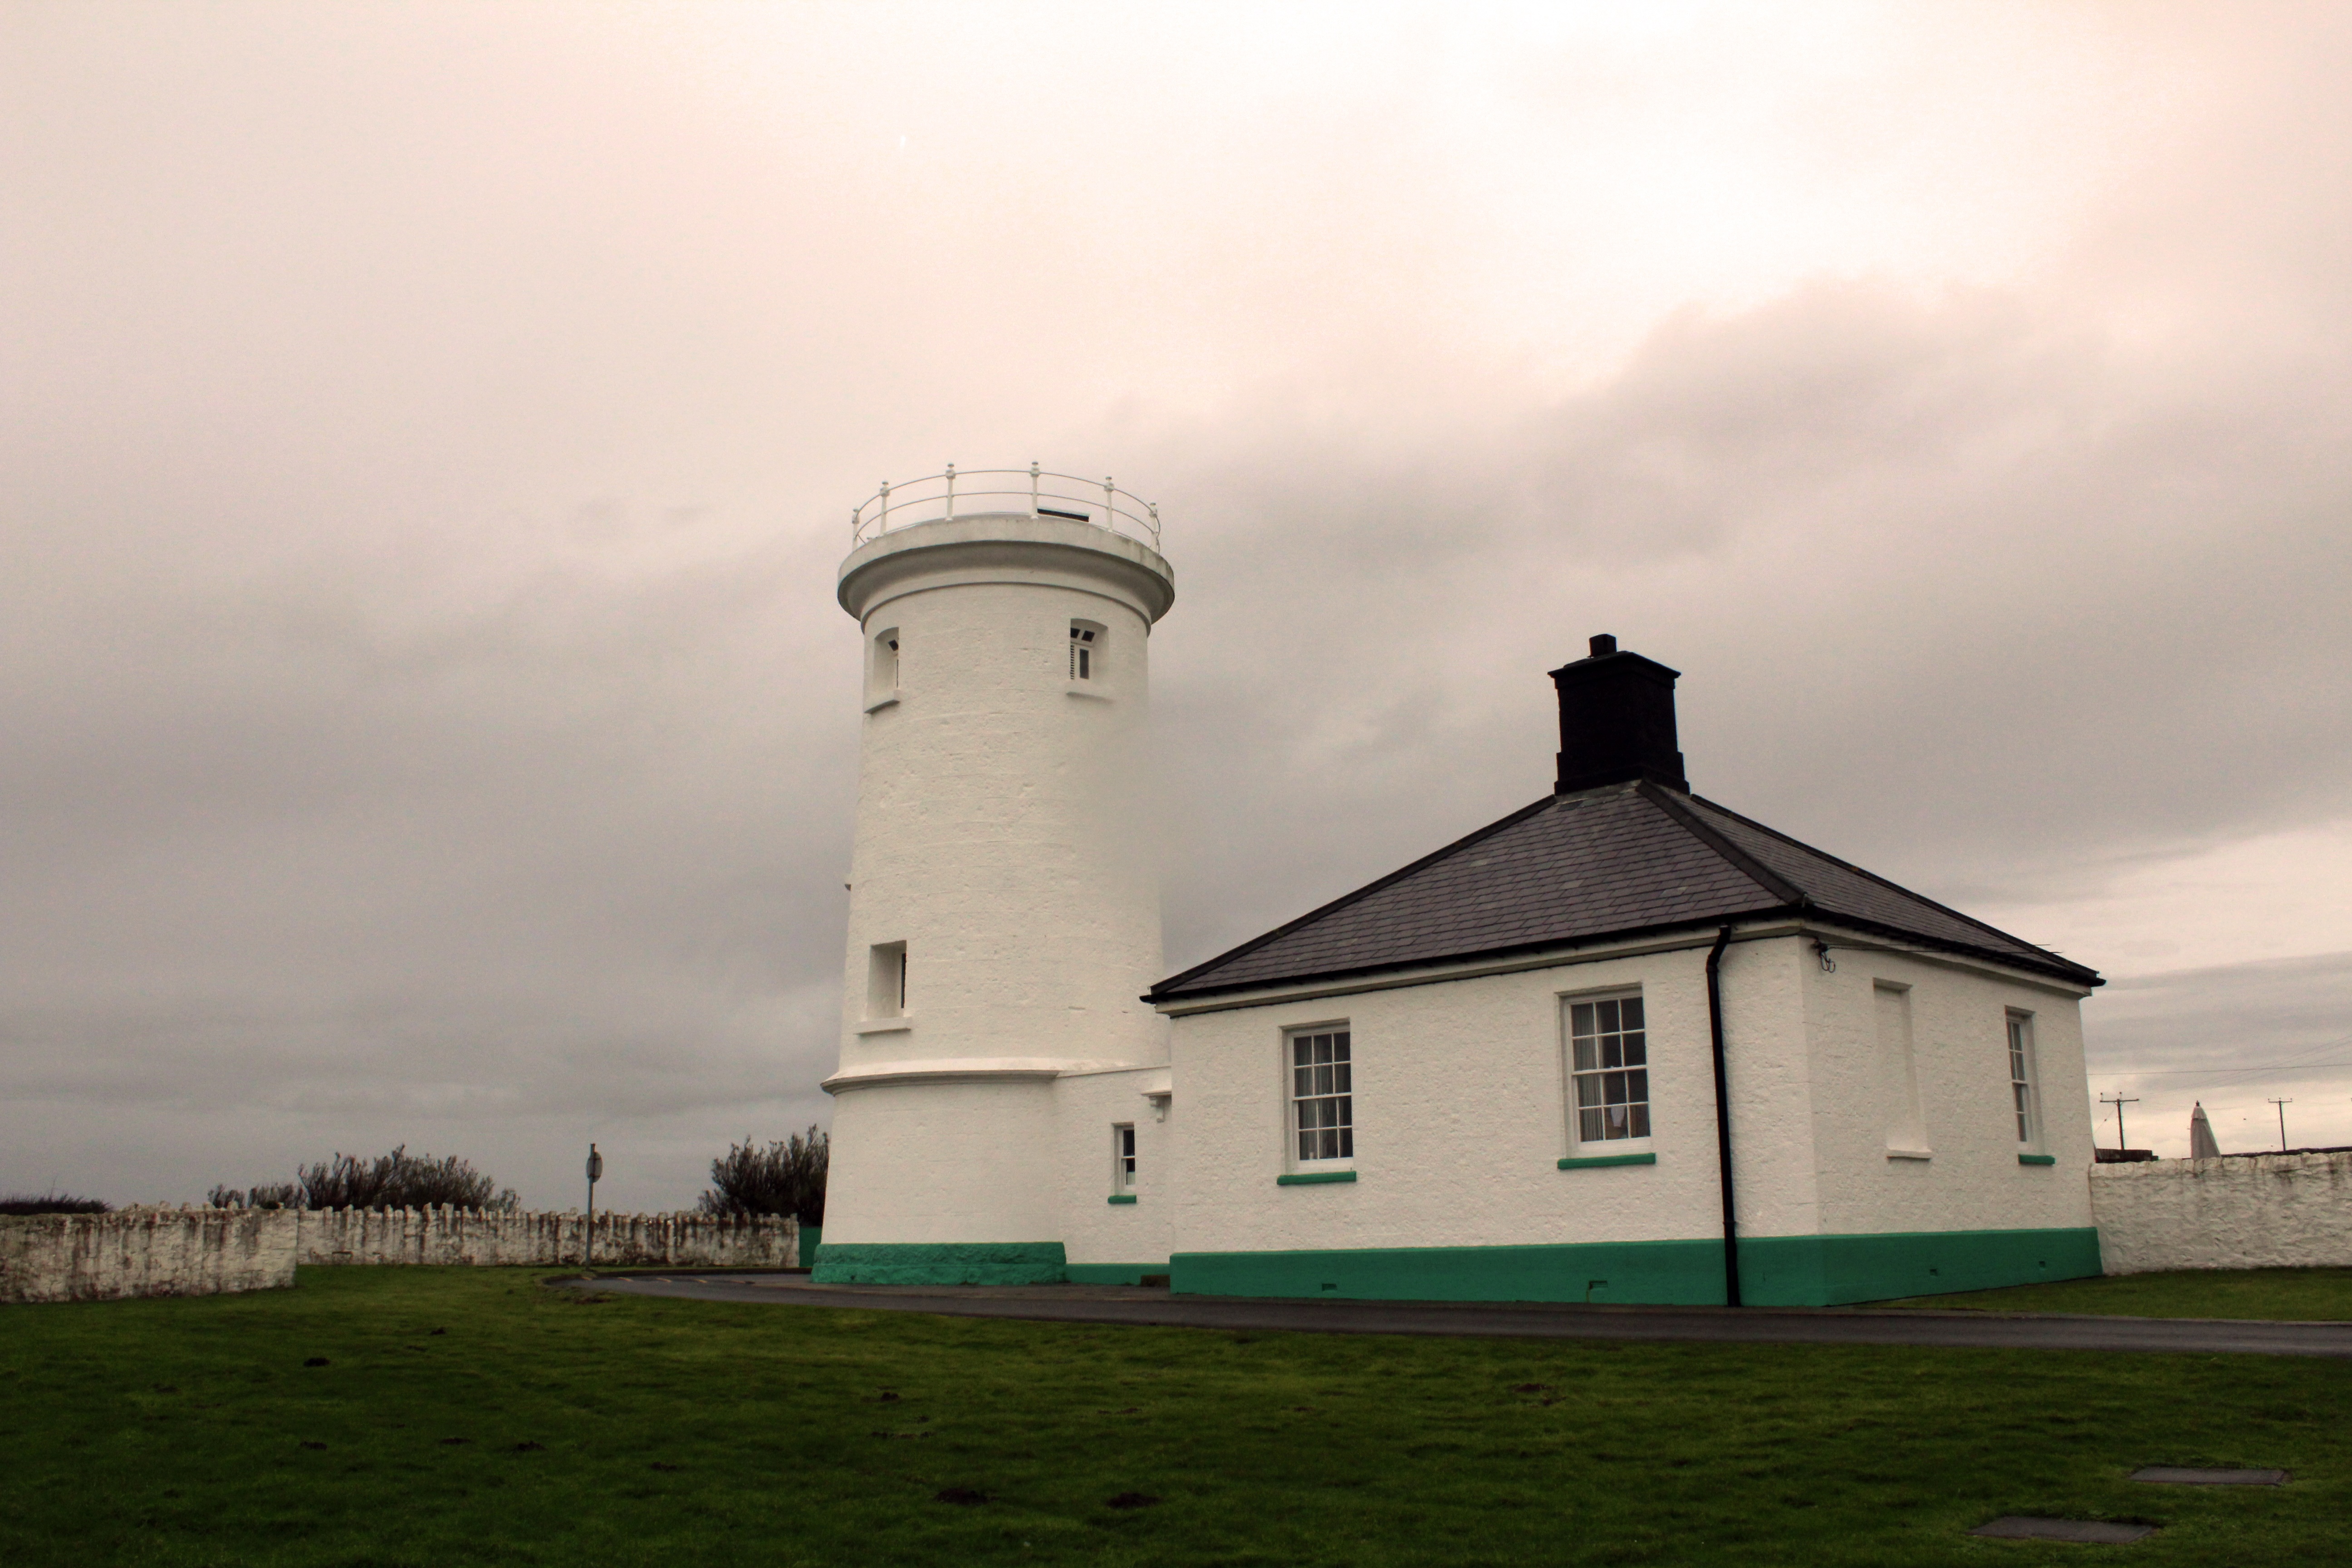
sea, winter, lighthouse, cloudy, coastline, tower, weather, wales, stormy, monknash, heritage coast